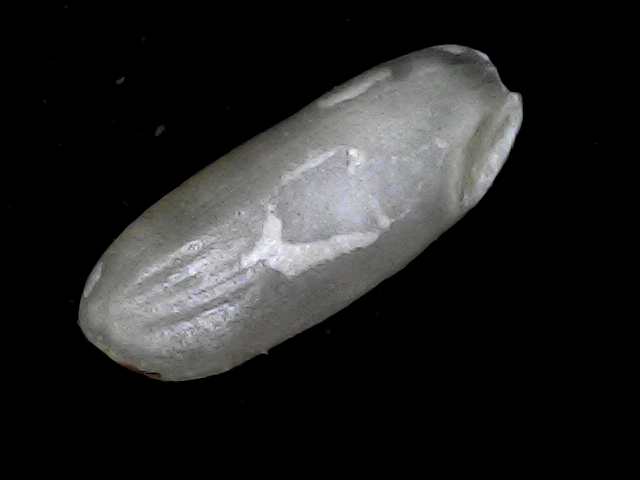
Rice variety: BD79